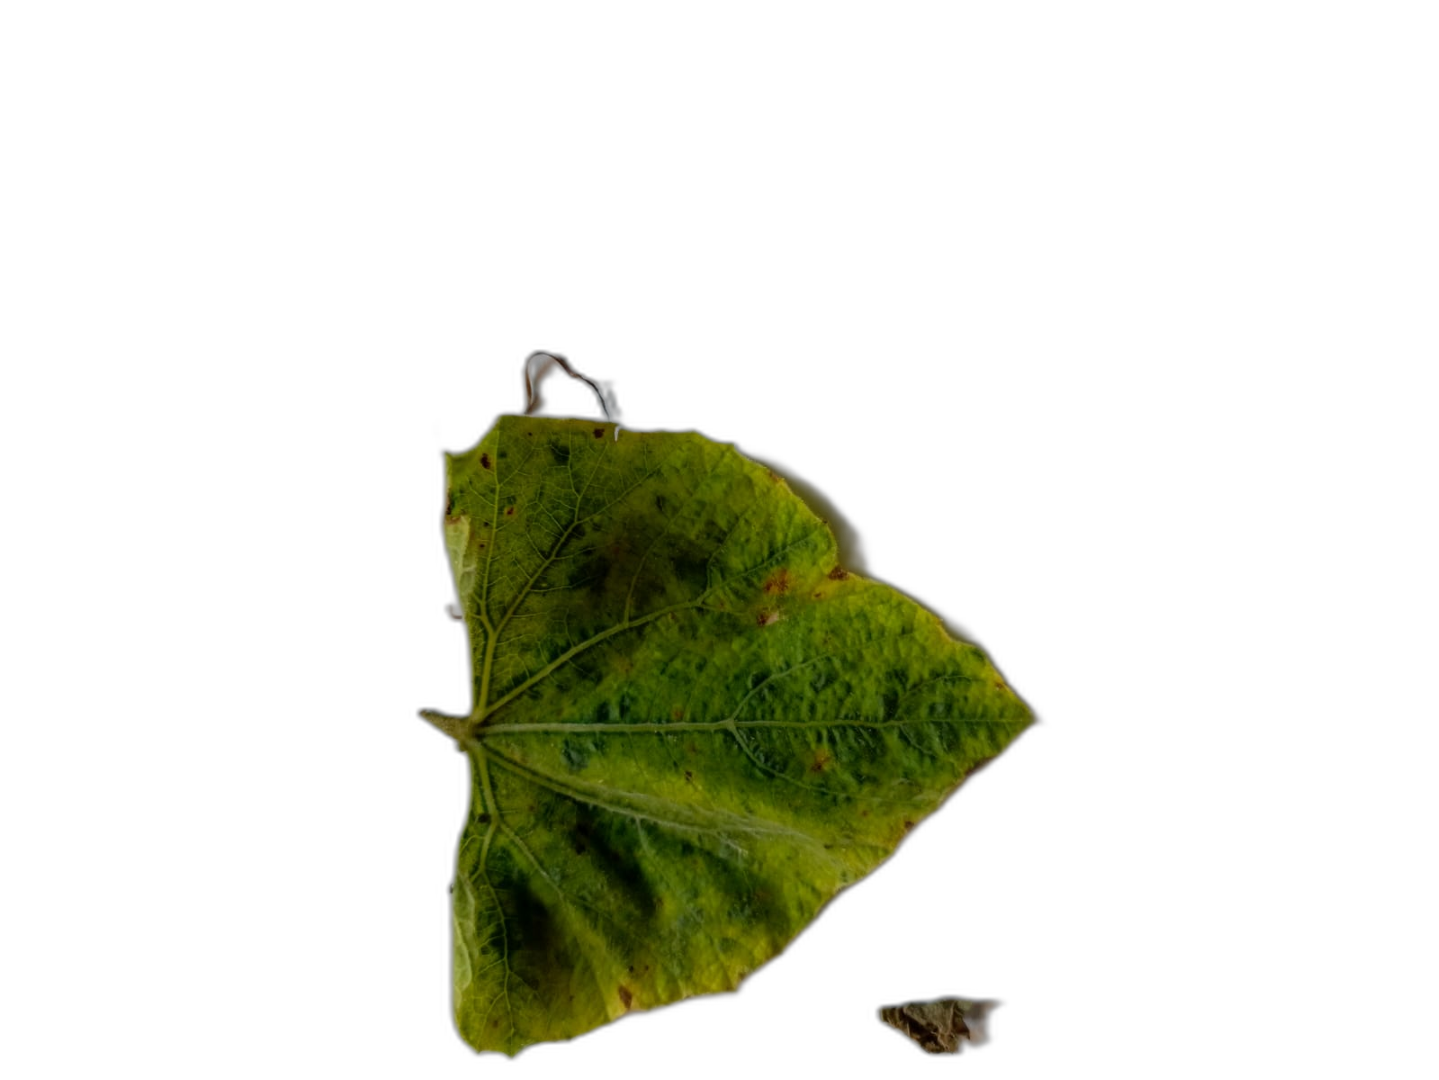
Crop: Bottle Gourd
Label: Anthracnose